Bitterfeld Arch

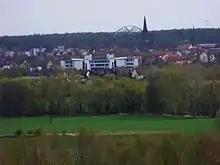
Bitterfeld and the Bitterfelder Arch, taken from Steinberg in Muldenstein.

Construction started in 2005 and was completed in 2006. It is 81 m long, 14 m wide at the base, and 28 m high.